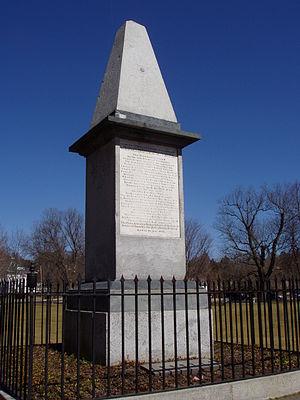
Les batailles de Lexington et Concord sont les premiers engagements militaires de la guerre d'indépendance des États-Unis. Elles se déroulent le 19 avril 1775 dans le comté de Middlesex de la province de la baie du Massachusetts, ou plus précisément dans les villes de Lexington, Concord, Lincoln, Menotomy et à Cambridge, près de Boston. Ces batailles ont marqué le déclenchement d'un conflit armé ouvert entre le royaume de Grande-Bretagne et ses Treize colonies dans la partie continentale de l'Amérique du Nord britannique.